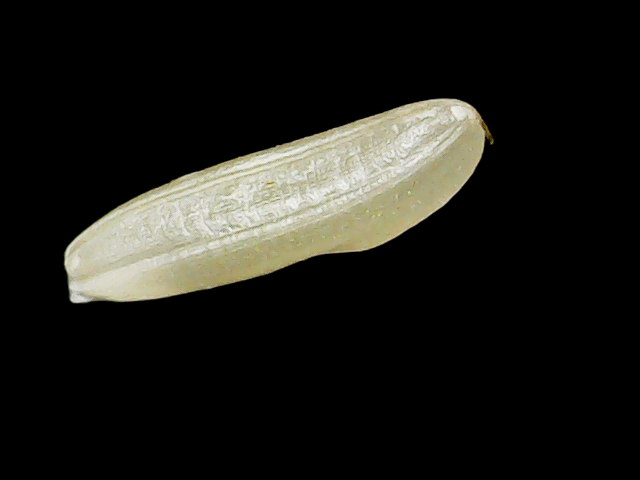
Rice variety: Binadhan16